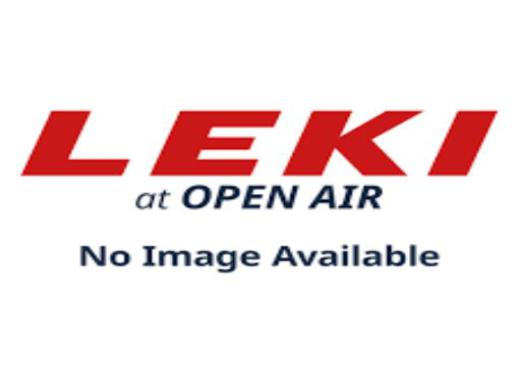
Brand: leki
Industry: Sports